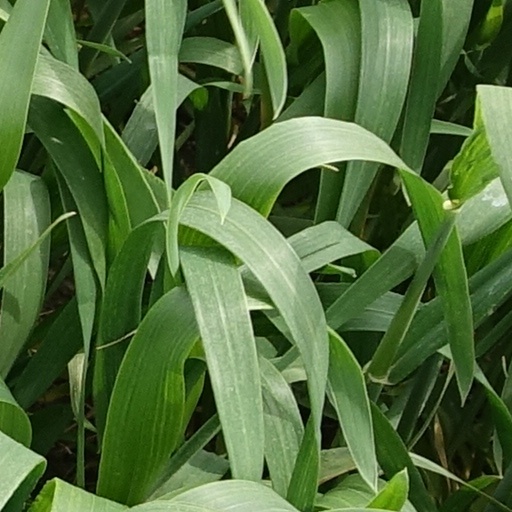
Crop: wheat